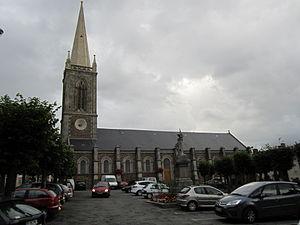
Église Notre-Dame de fr:Bréhal
Bréhal est une commune française, située dans le département de la Manche en région Normandie, peuplée de 3 410 habitants.